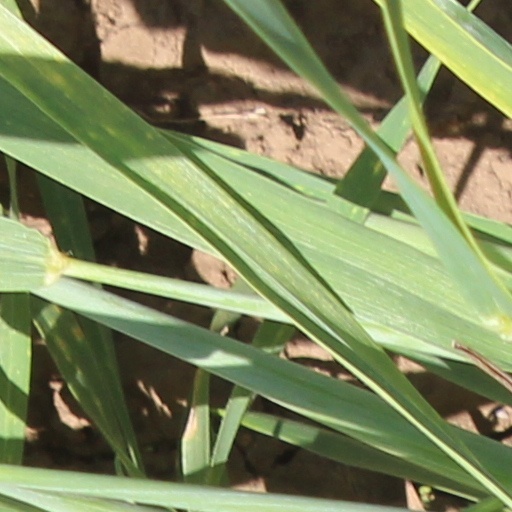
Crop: wheat